Drascombe

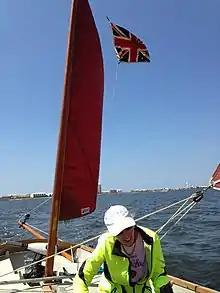
Drascombe Lugger "OnKaHyE" sailing Santa Rosa Sound Florida

The boat that started it all, and still as immensely popular as at its introduction at the Earls Court (London) Boat Show in 1968, when the first wooden production boat, "Luka" was sold within 29 minutes of the show's opening to the public. "Luka" is now located in the National Maritime Museum Cornwall. The epitome of rugged simplicity, reliability, and seaworthiness in an open boat, the Lugger is equally at home pottering with the kids or undertaking more adventurous expeditions.